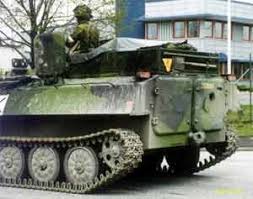
Label: MT_LB